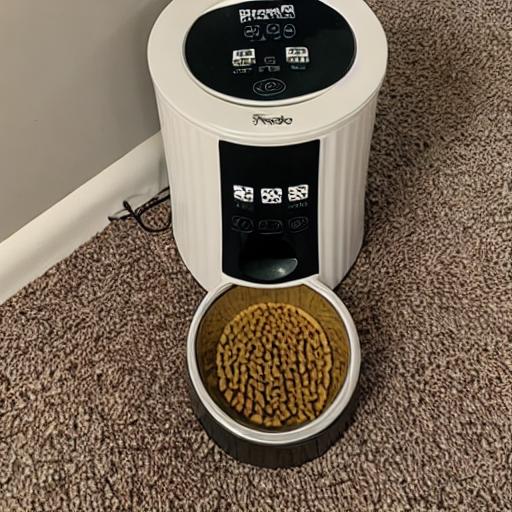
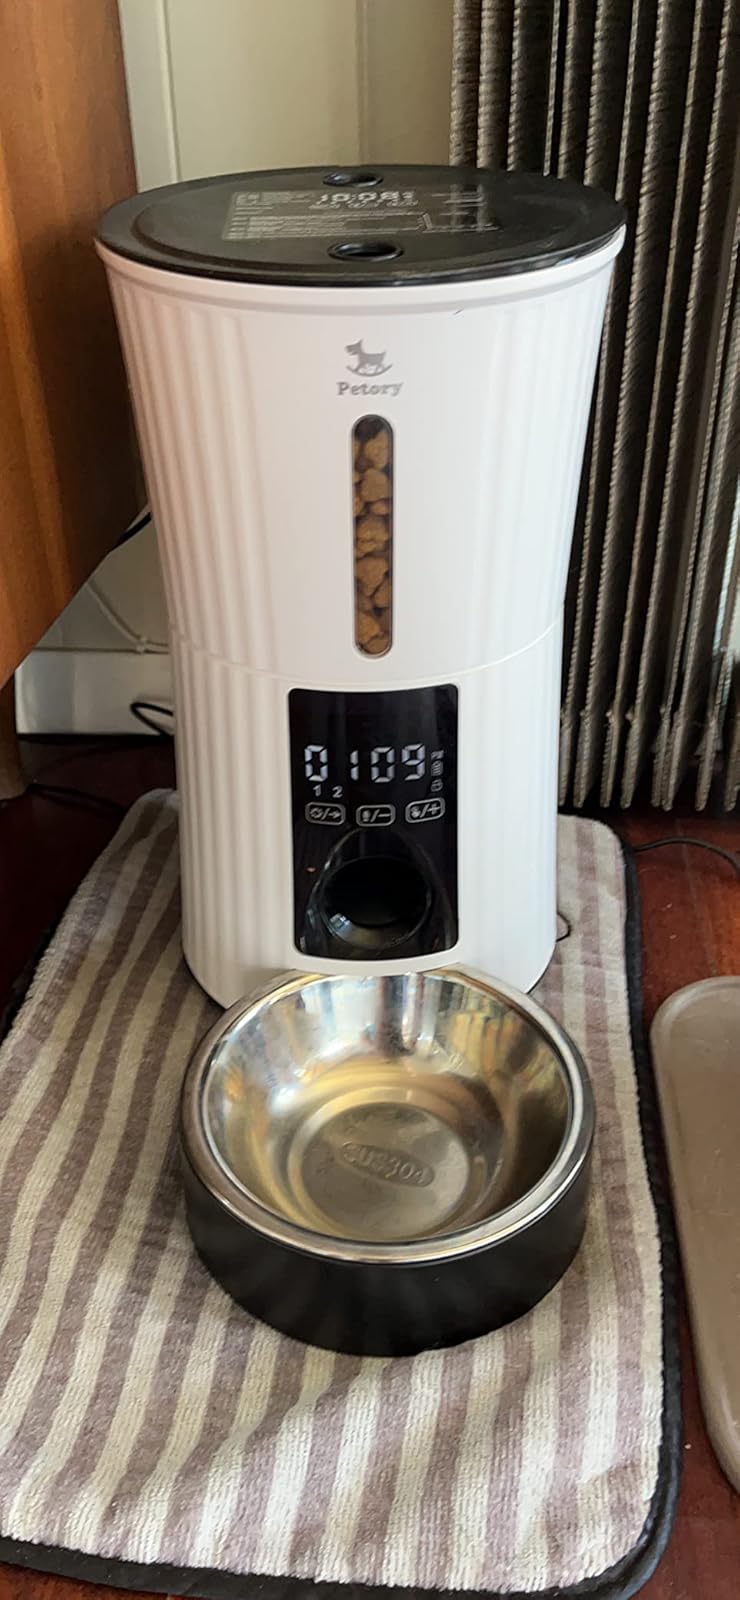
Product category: items_feeder
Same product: no